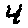
Label: 4